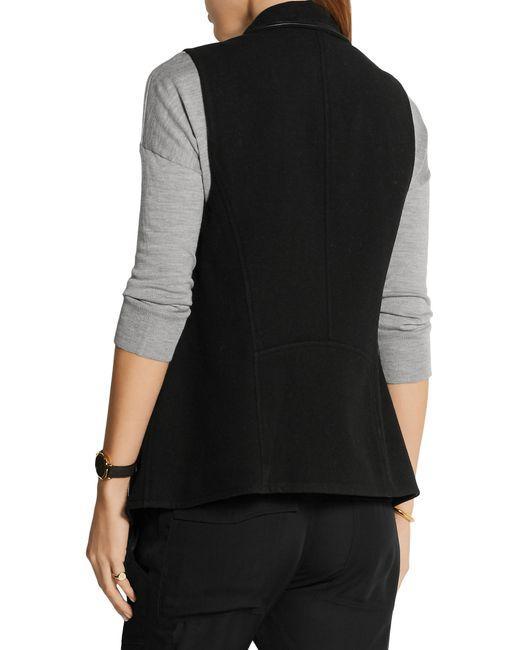
Schwarzer warmer Mantel für Damen im Winter